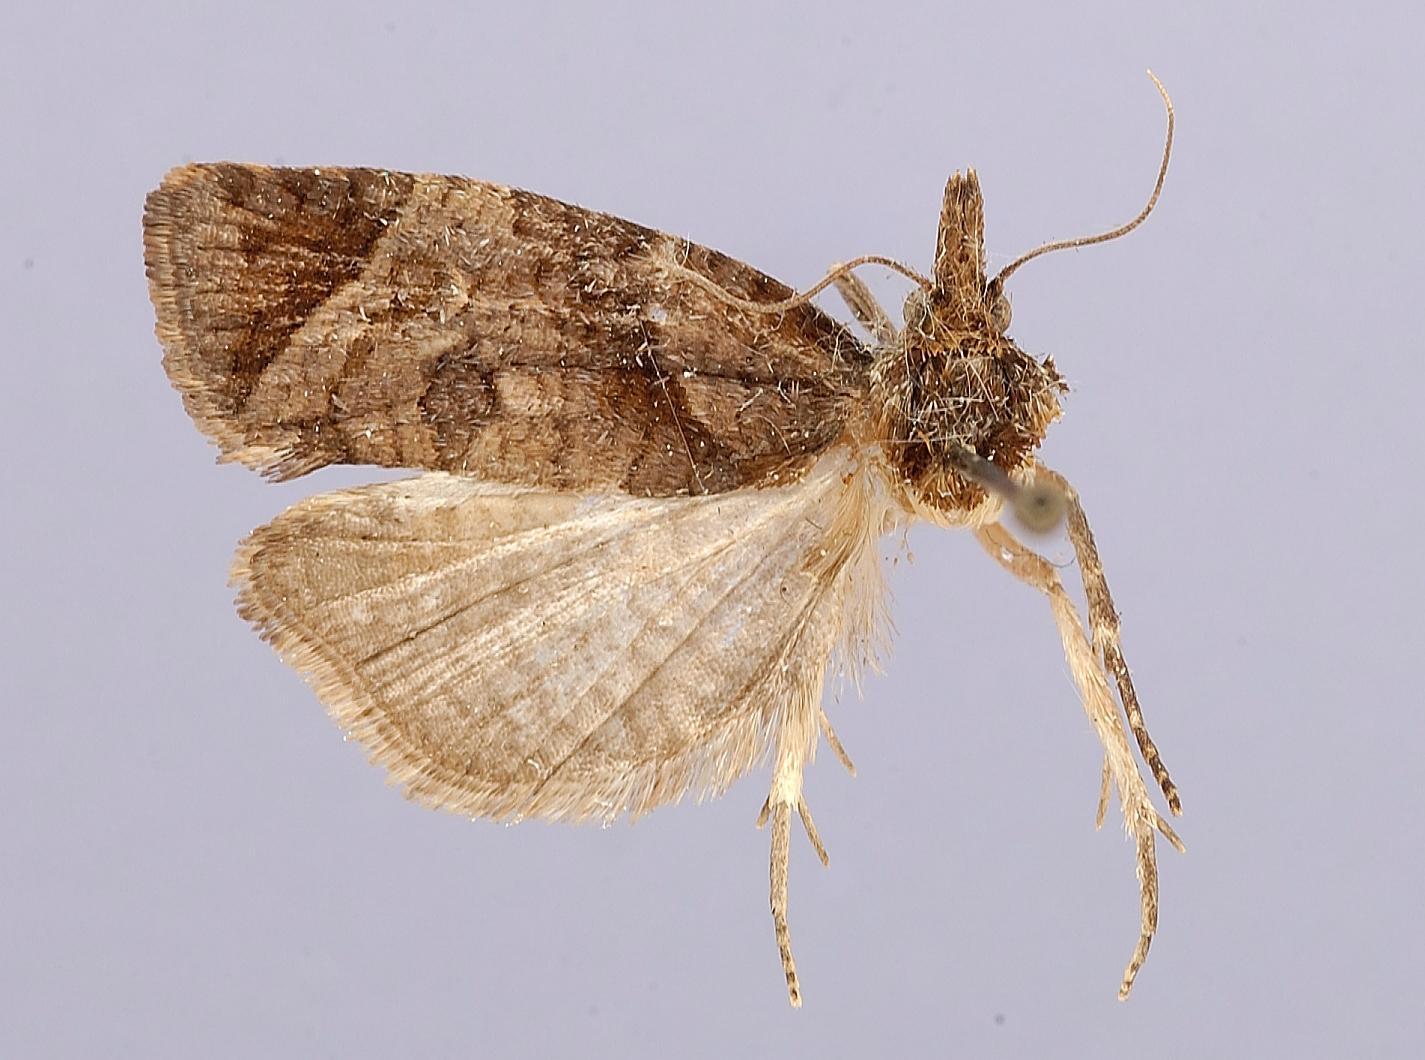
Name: Hysterosia birdana
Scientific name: Hysterosia birdana Busck, 1907
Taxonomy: Animalia, Arthropoda, Insecta, Lepidoptera, Tortricidae
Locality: Rye, Westchester, New York, United States
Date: [Not Stated]